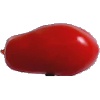
Label: Tomato 2